Sauna

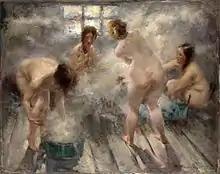
"In a Russian Banya" (1916), by Vitaly Tikhov

In Germany, Austria, Luxembourg, South Tyrol and Liechtenstein, most public swimming pool complexes have sauna areas; in these locales, nudity is the generally accepted rule, and benches are expected to be covered by people's towels. These rules are strictly enforced in some public saunas. Separate single-sex saunas for both genders are rare, most places offer women-only and mixed-gender saunas or organize women-only days for the sauna once a week. Loud conversation is not usual as the sauna is seen as a place of healing rather than socializing. Contrary to Russia and Nordic countries, pouring water on hot stones to increase humidity ("Aufguss", lit: "Onpouring") is not normally done by the sauna visitors themselves; larger sauna areas have a person in charge (the "Saunameister") for that, either an employee of the sauna complex or a volunteer. Aufguss sessions can take up to 10 minutes, and take place according to a schedule. During an Aufguss session, the Saunameister uses a large towel to circulate the hot air through the sauna, intensifying sweating and the perception of heat. Once the Aufguss session has started it is not considered good manners to enter the sauna, as opening the door would cause loss of heat (Sauna guests are expected to enter the sauna just in time before the Aufguss. Leaving the session is allowed, and is advised when feeling too hot or otherwise uncomfortable). Aufguss sessions are usually announced by a schedule on the sauna door. An Aufguss session in progress might be indicated by a light or sign hung above the sauna entrance. Cold showers or baths shortly after a sauna, as well as exposure to fresh air in a special balcony, garden, or open-air room ("Frischluftraum") are considered a must.